Vasitis nodosa

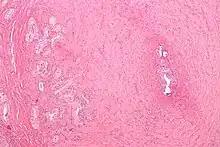
Micrograph of vasitis nodosa (left of image). H&E stain.

Vasitis nodosa is a complication experienced in approximately 66% of men who undergo vasectomy. It is a benign nodular thickening of the vas deferens, in which small offshoots proliferate, infiltrating surrounding tissue. It can be mistaken for low-grade adenocarcinoma by pathologists, and is implicated in late vasectomy failure.